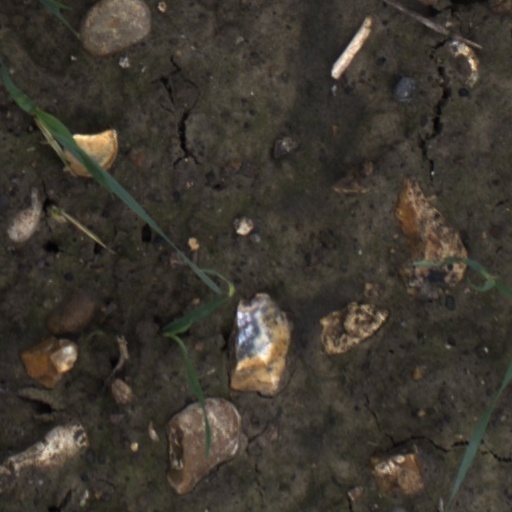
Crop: wheat